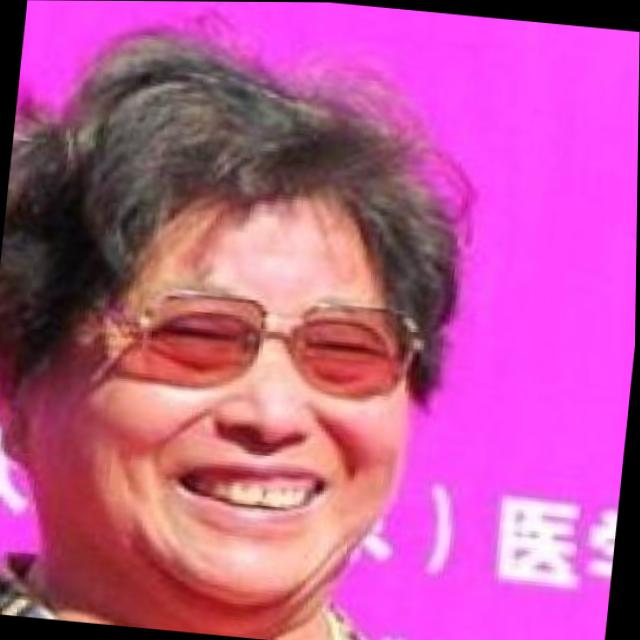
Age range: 65+